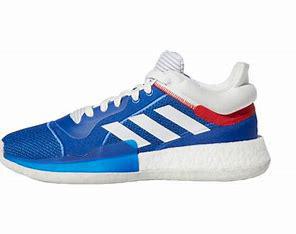
Brand: Adidas
Model: Marquee Boost